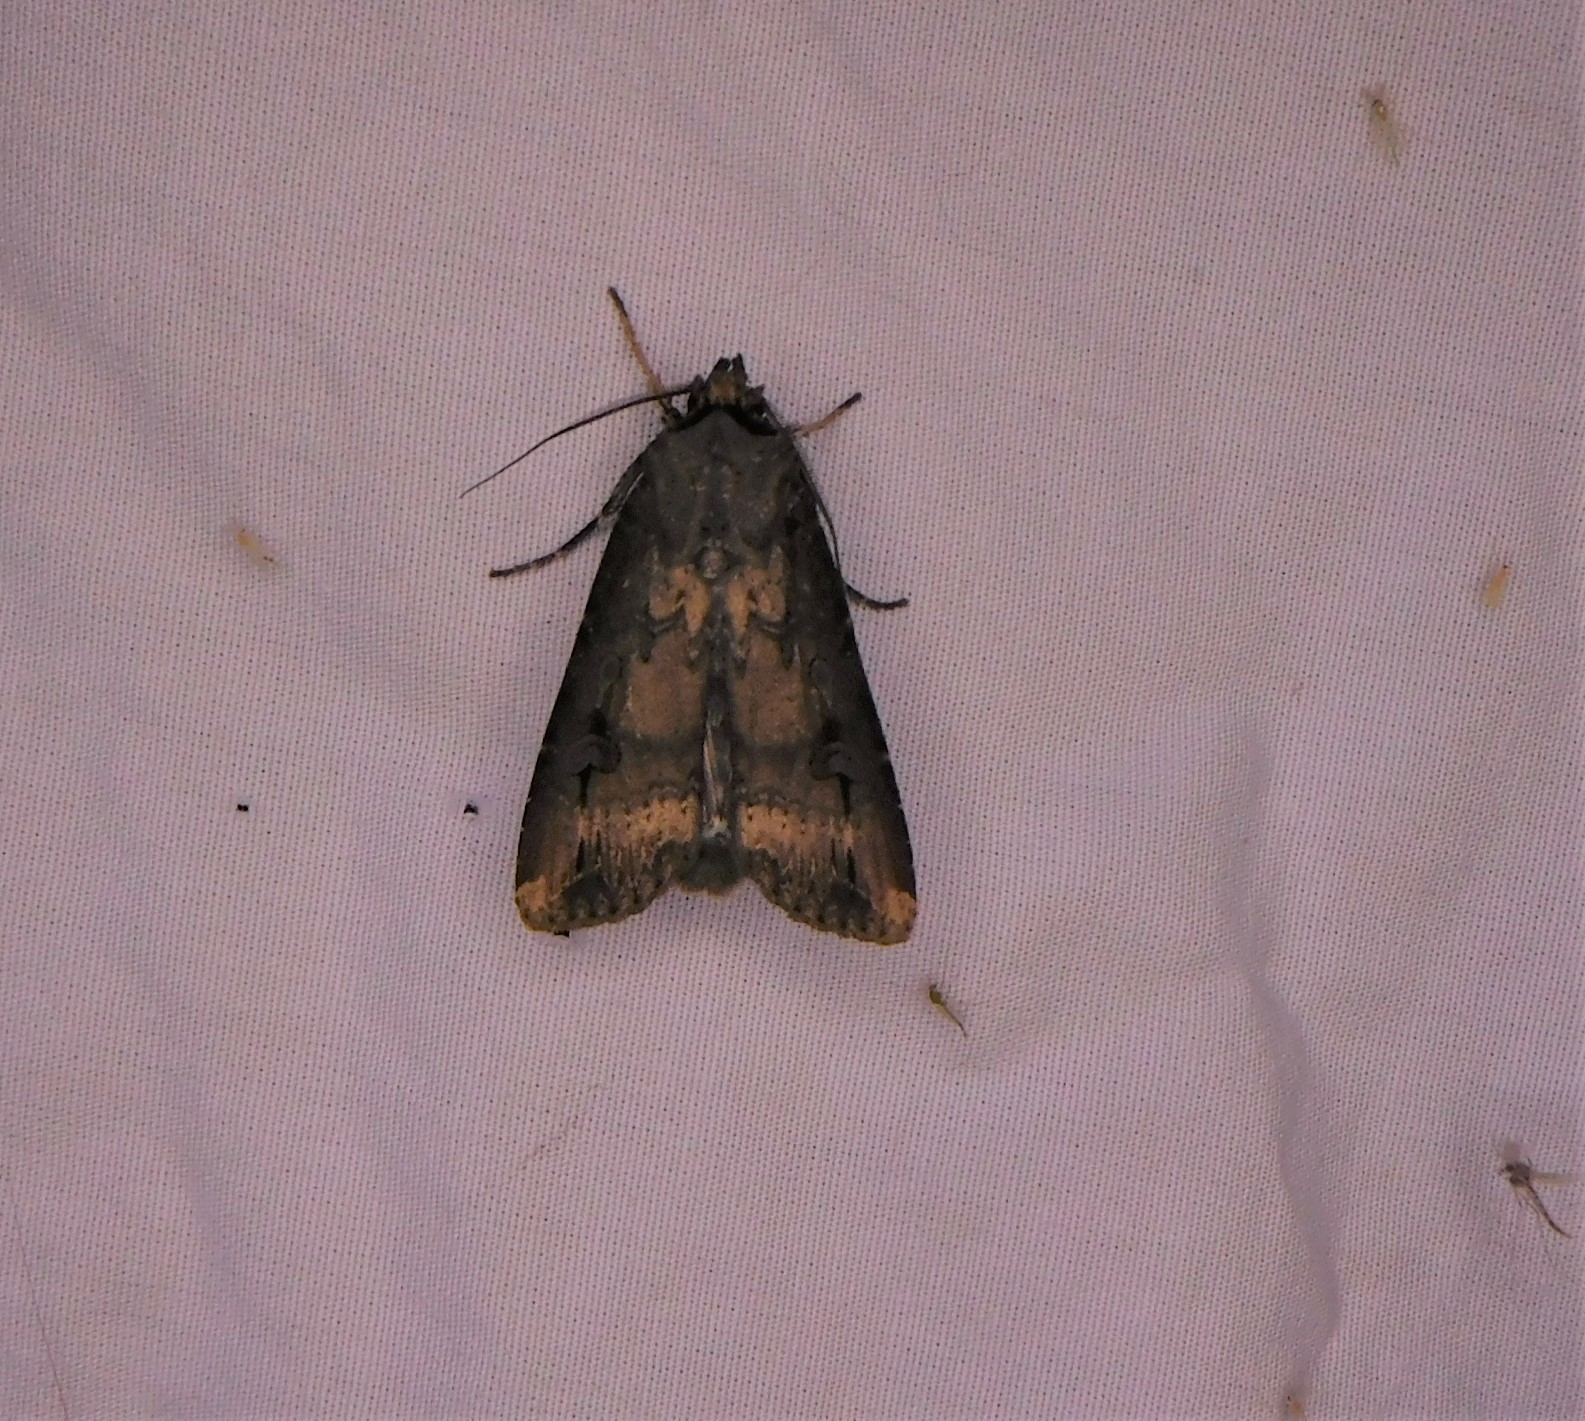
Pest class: cutworms